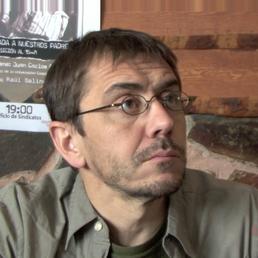
Age: 48